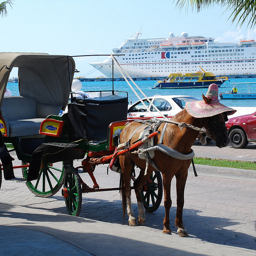
A horse wearing a pink hat pulling a carriage.
A horse and buggy parked along a sidewalk near a wharf.
A horse wearing a hat pulling a carriage.
A horse is hooked up to a carriage with a hat on.
A brown horse wearing a hat hooked up to a carriage.